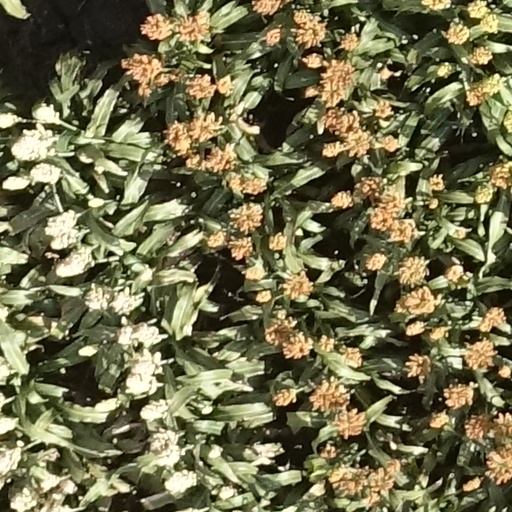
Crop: sorghum